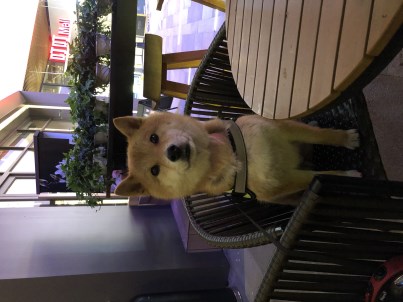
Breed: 1043-n000001-Shiba_Dog